Marshall, Sons & Co.

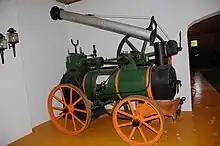
Portable engine in Geraz do Lima museum, Viana do Castelo, Portugal

Around 350 of the company’s engines survived into preservation with about 120 of those being traction engines.